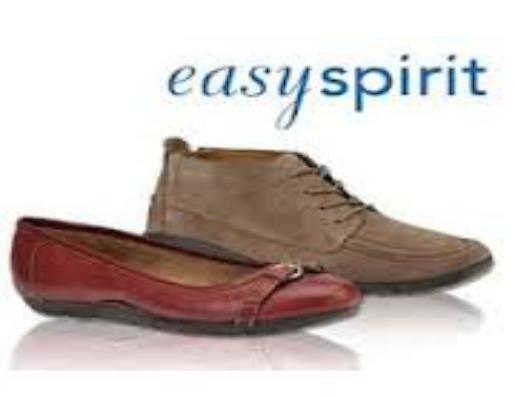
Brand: Easy Spirit
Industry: Clothes